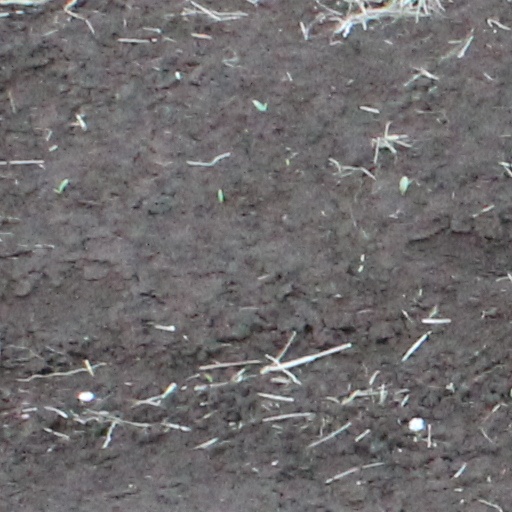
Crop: wheat